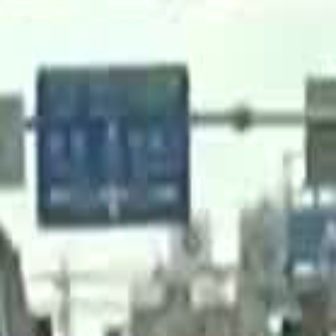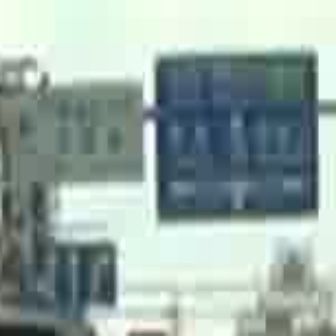
  Please identify the target specified by the bounding box [32,51,189,209] in the first image and locate it in the second image. Return the coordinates in [x_min,y_min,x_max,y_max] format.
Answer: [148,46,315,214]